Banon, Alpes-de-Haute-Provence

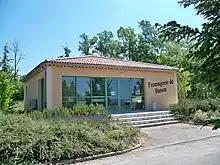
The Cheese factory

In 2017, the active population amounted to 382 people, including 47 unemployed (12%). These workers are in majority employees (72%), and are in majority employed in the commune (64%).